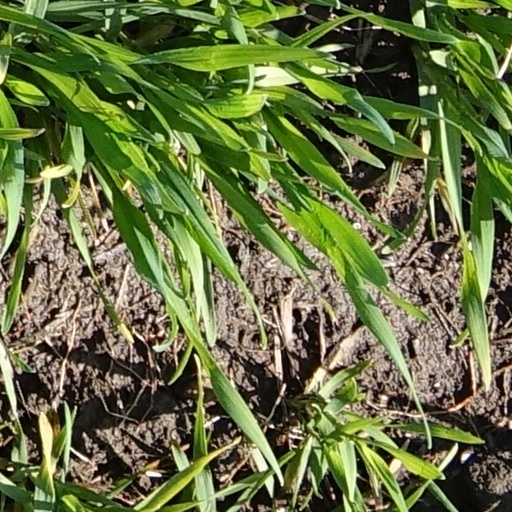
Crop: wheat